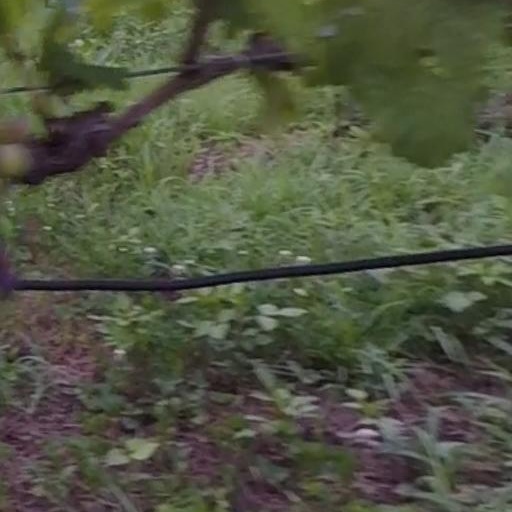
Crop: grape